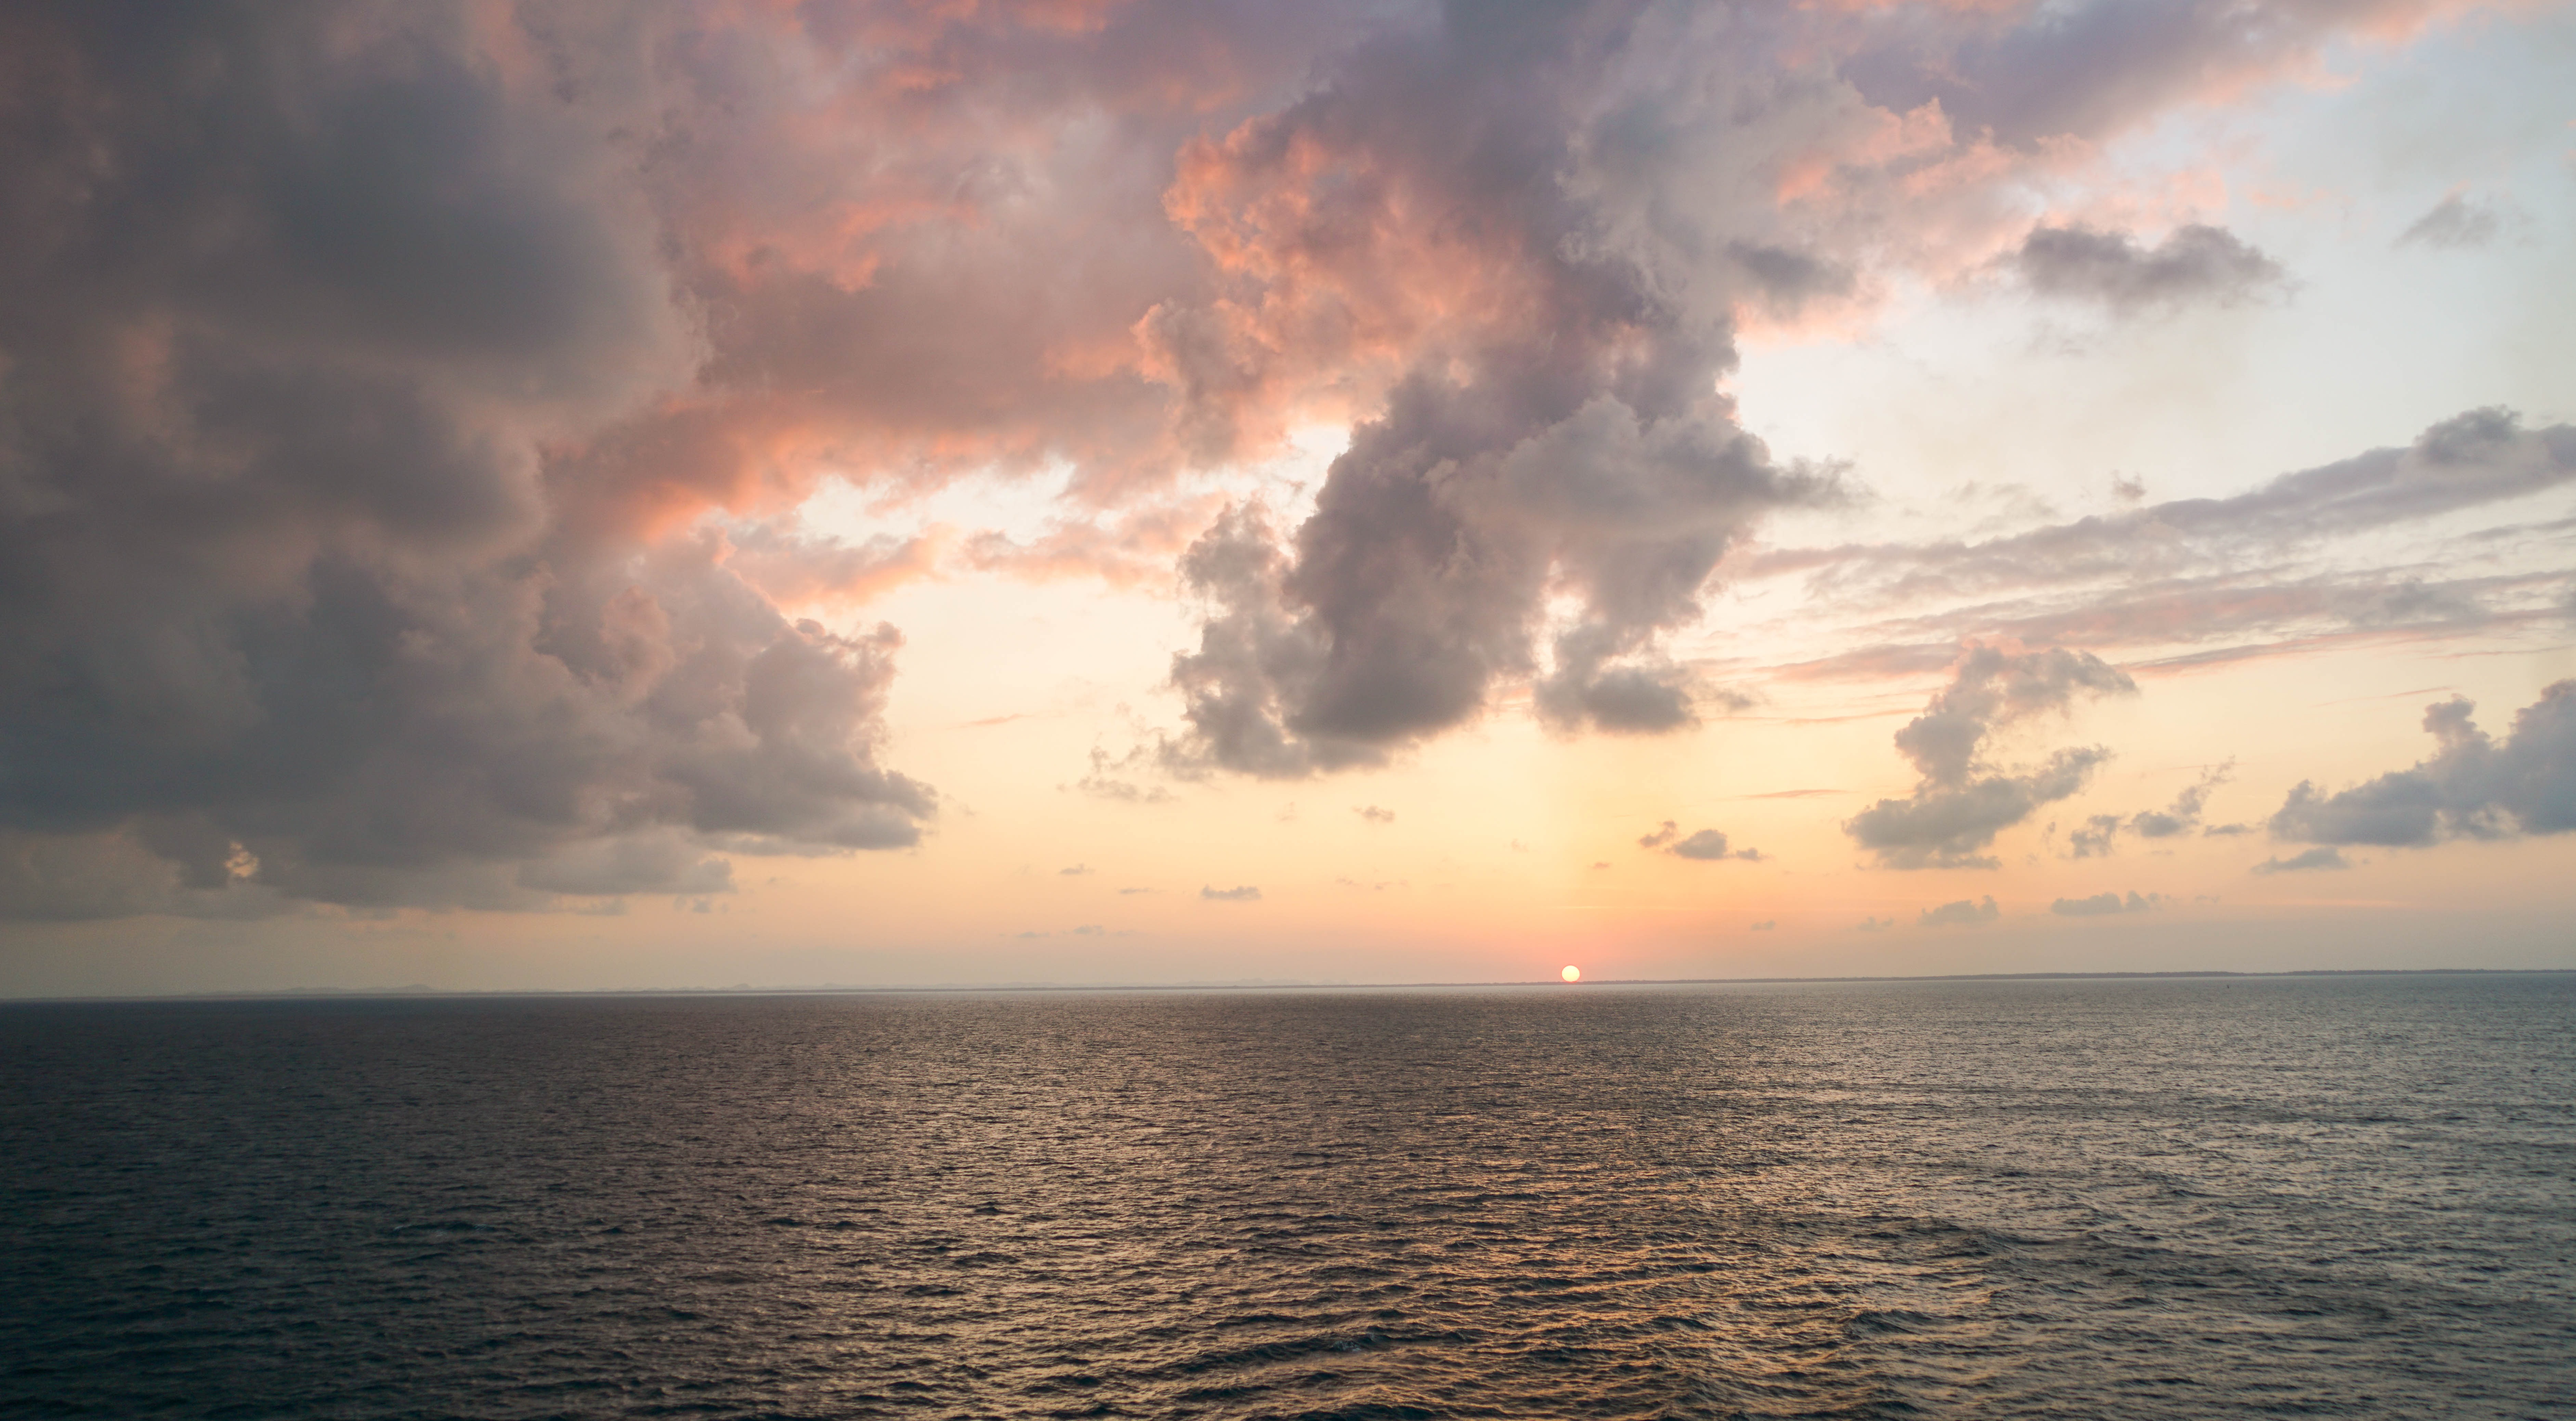
beach, sea, coast, water, nature, ocean, horizon, cloud, sky, sun, sunrise, sunset, sunlight, morning, shore, wave, dawn, travel, dusk, evening, reflection, seascape, bay, clouds, afterglow, meteorological phenomenon, wind wave